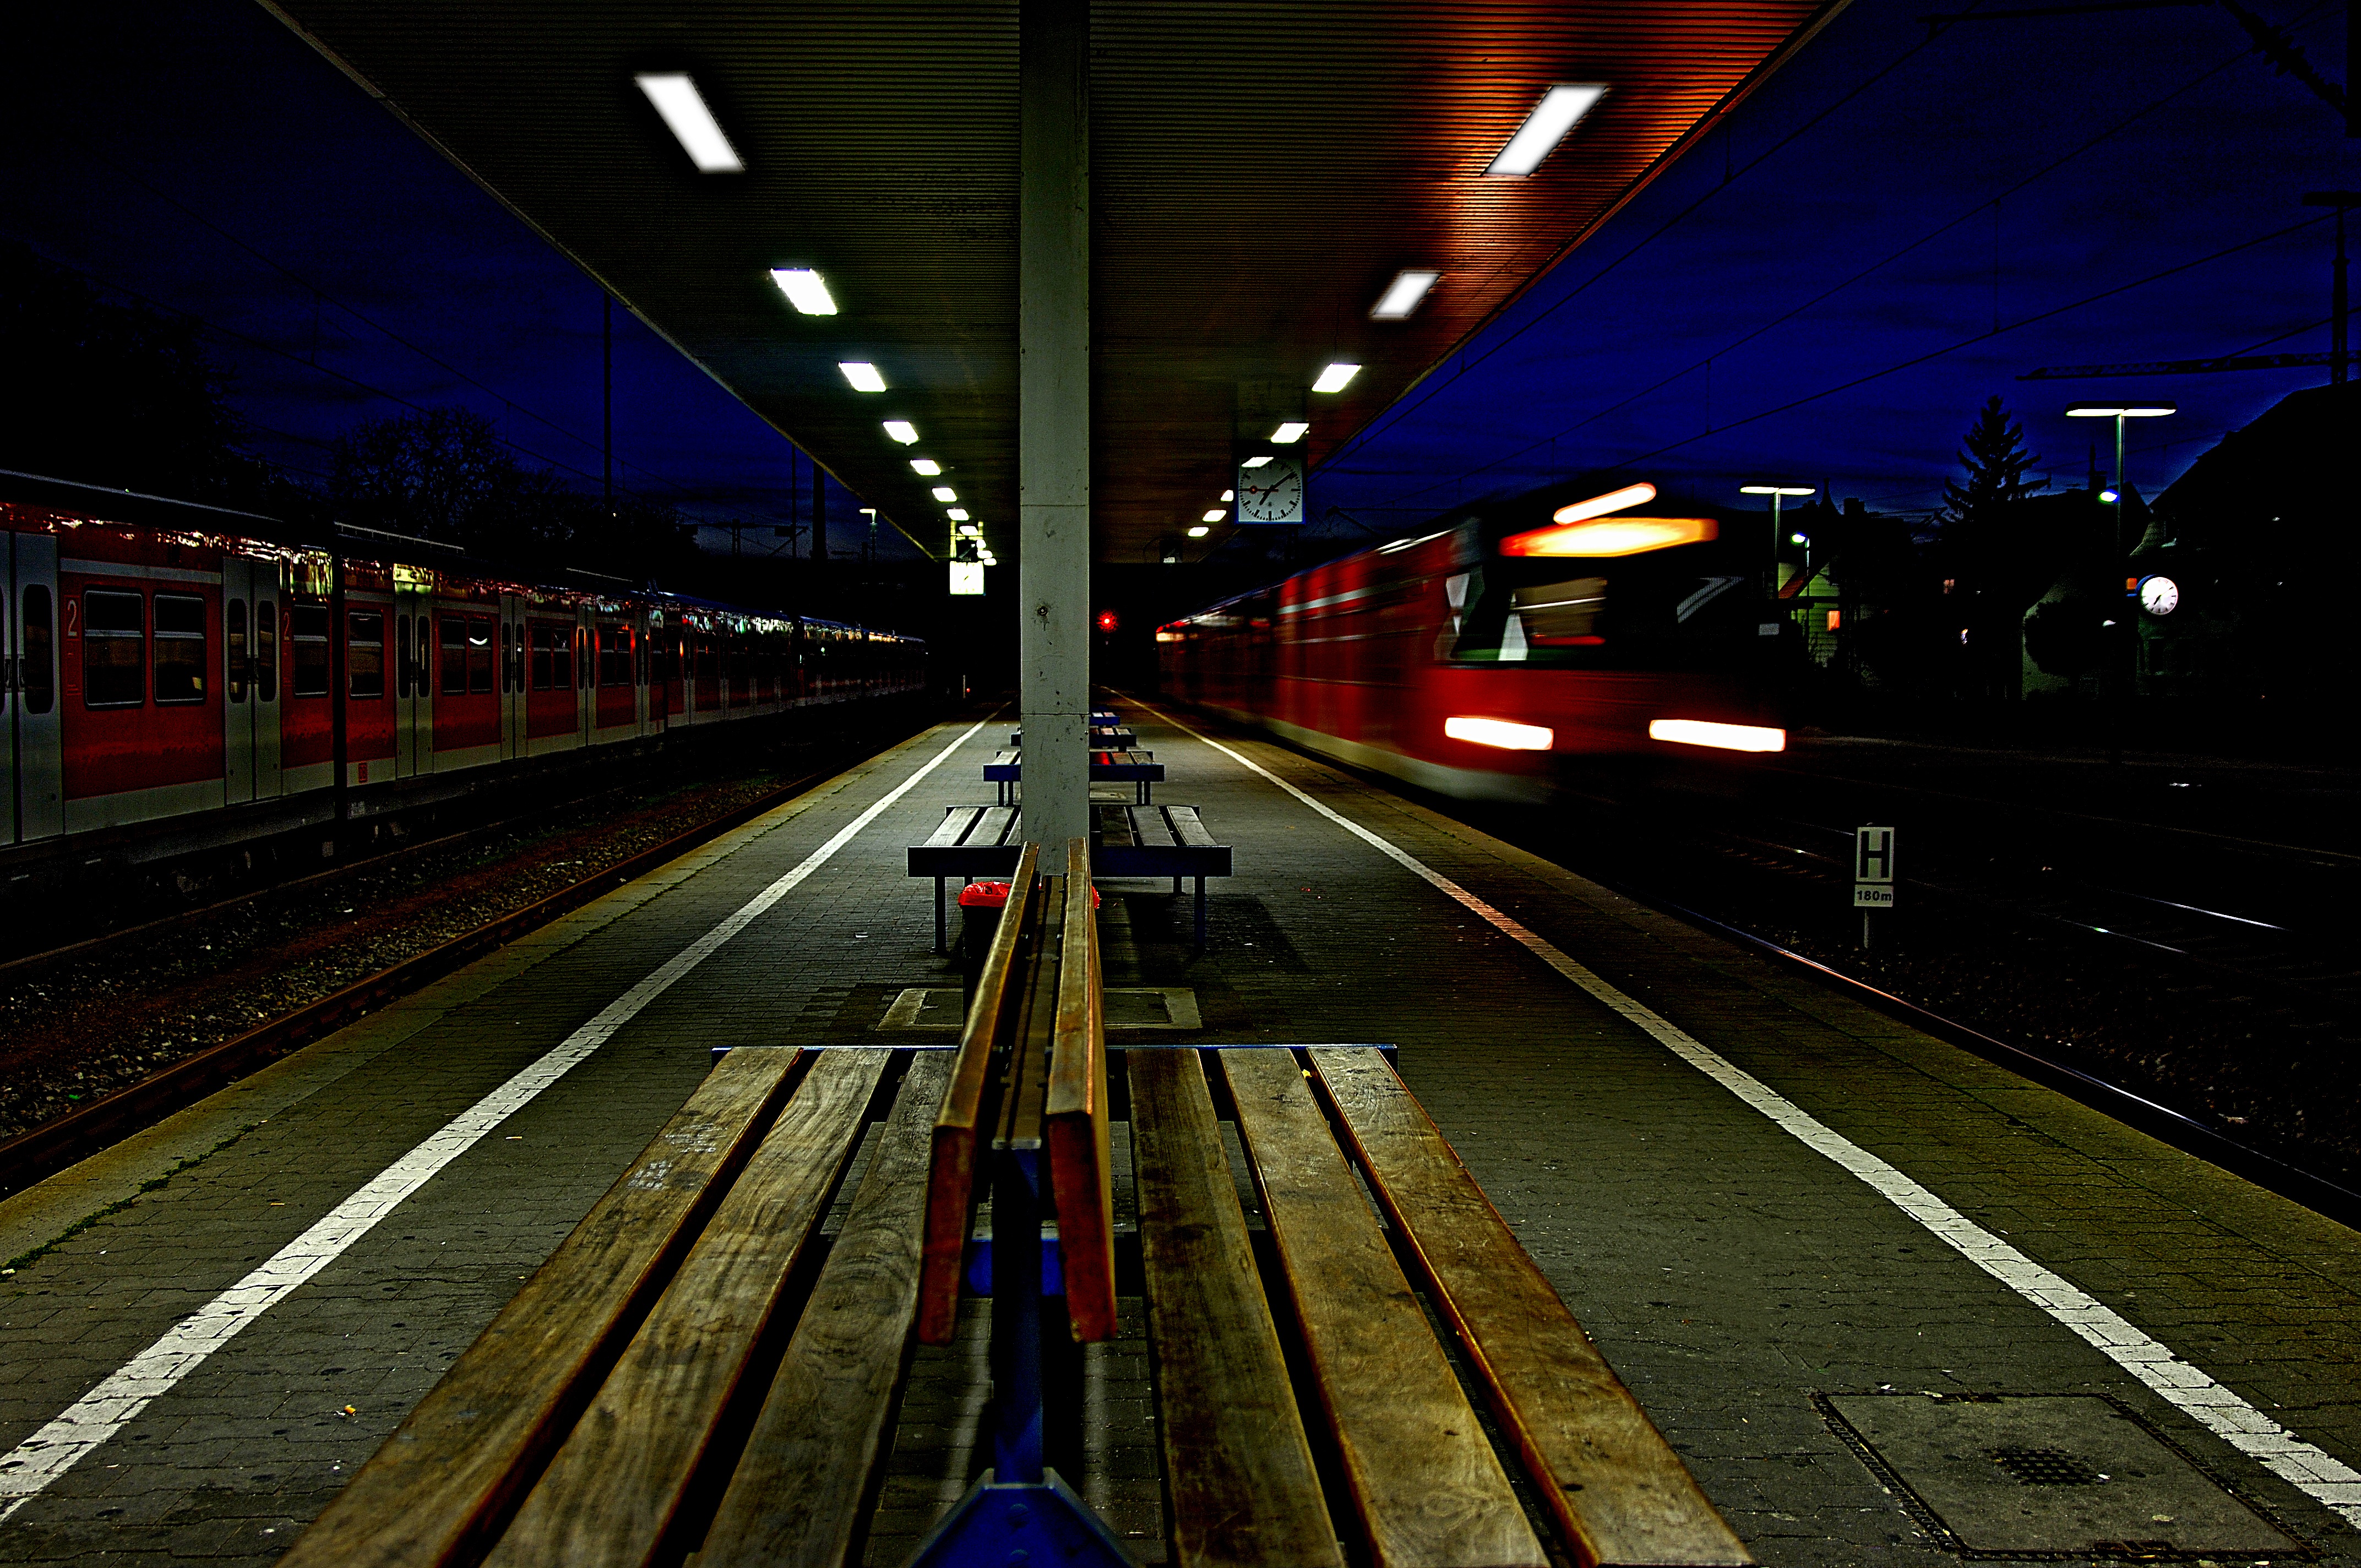
track, night, train, transport, evening, vehicle, train station, lane, public transport, arrival, infrastructure, railway station, seemed, sbb, gateway, rail transport, night mood, metropolitan area, schorndorf